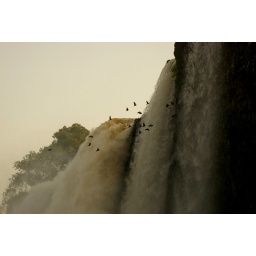
A flock of birds circled over head and then landed on the rocks between the curtains of water from the falls.